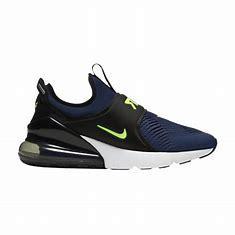
Brand: Nike
Model: Air Max 270 Extreme